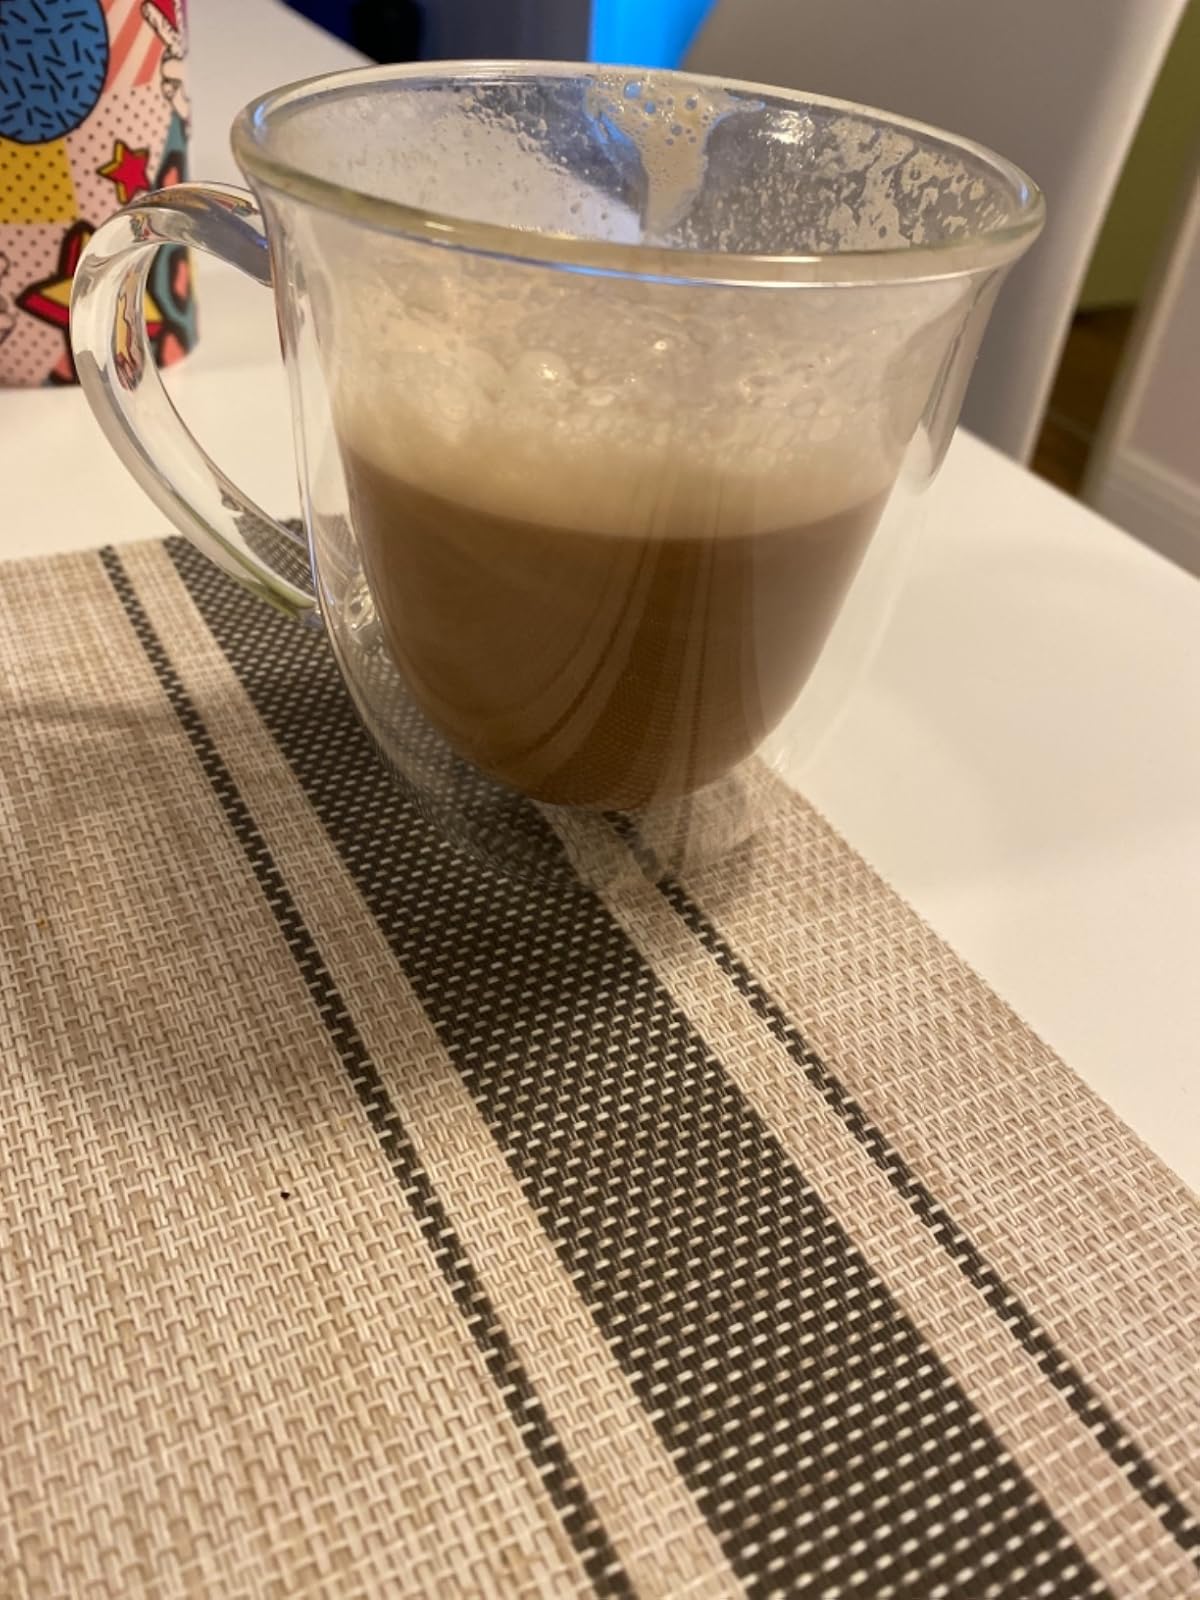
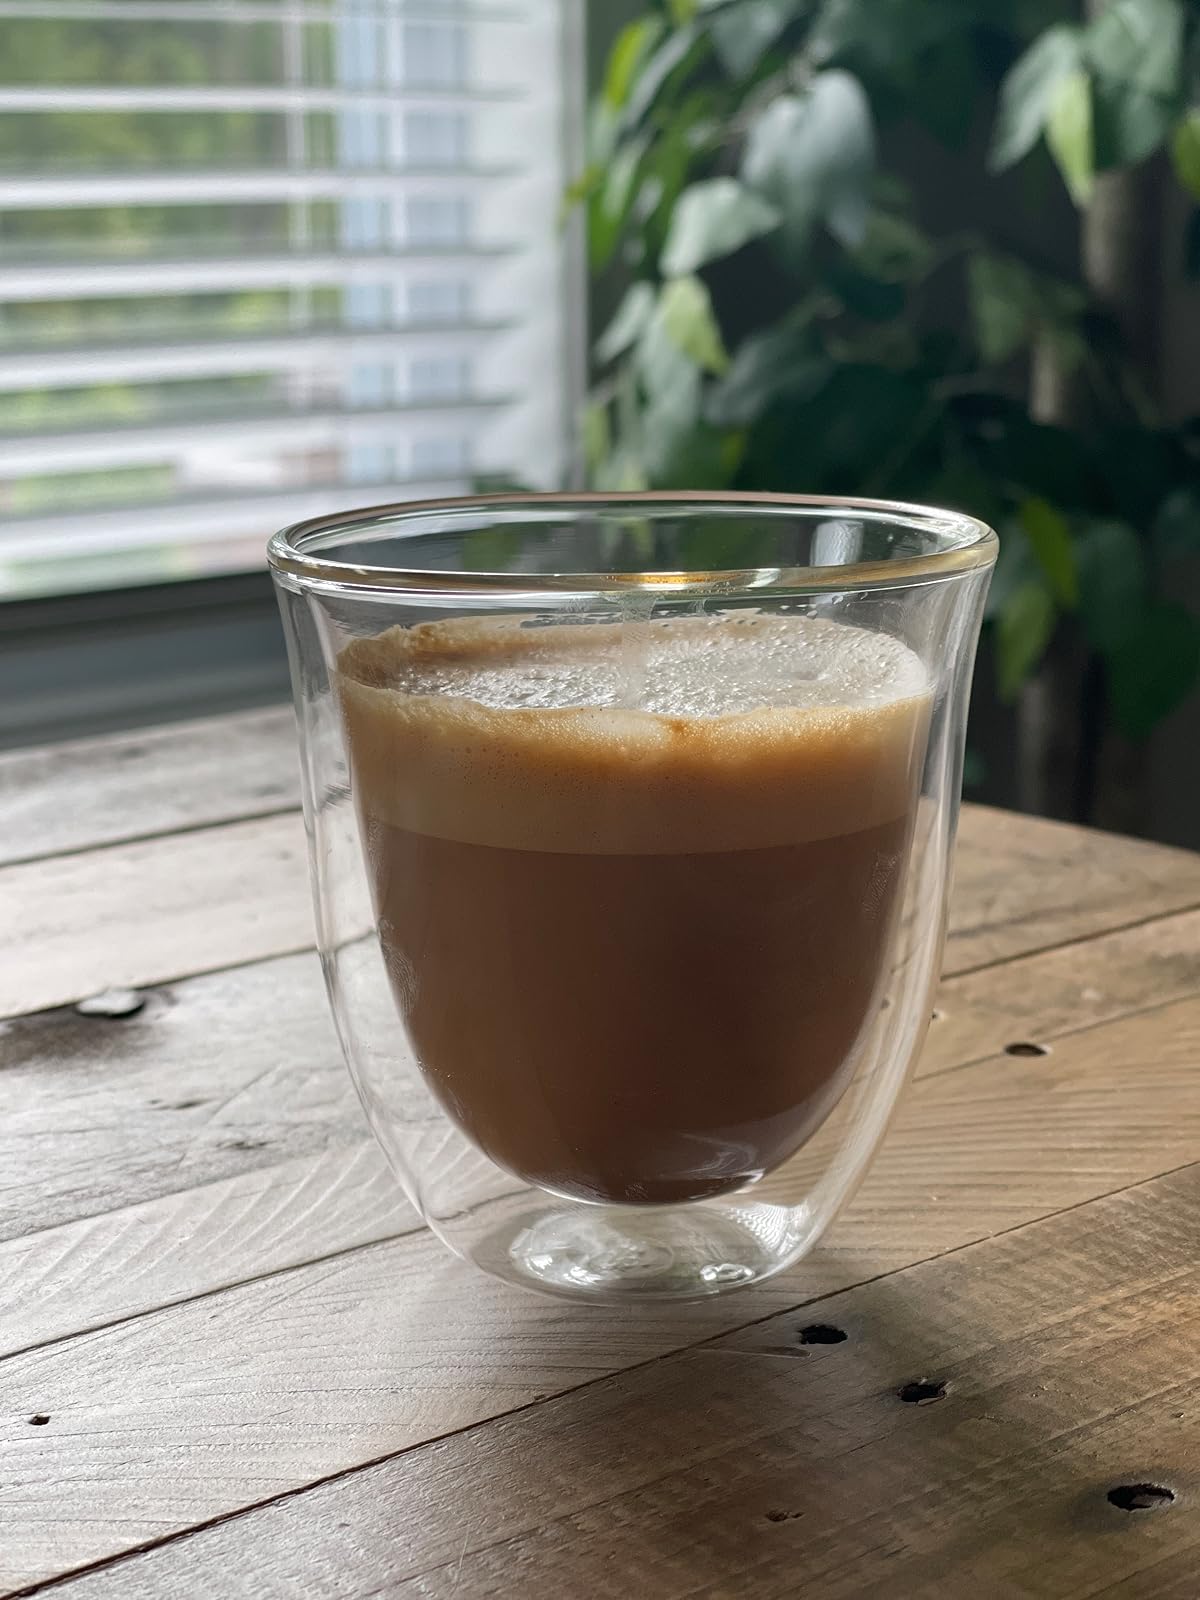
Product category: items_mug
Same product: no